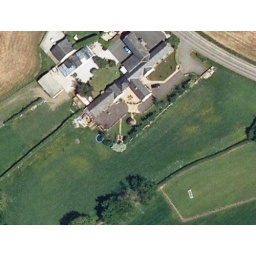
Aerial photo with the silver pear tree in full leaf.